Basketball uniform

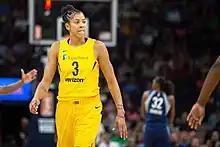
2× WNBA MVP Candace Parker

In 1984, Michael Jordan asked for longer shorts and helped popularize the move away from tight, short shorts toward the longer, baggier shorts worn by basketball players today. Throughout the 1990s, basketball uniforms fell under the influence of hip hop culture, with shorts becoming longer and looser-fitting, team colors brighter, and designs more flashy and suggestive of rappers' bling.